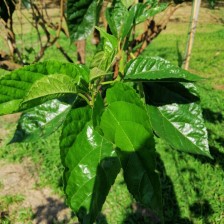
Variety: BlackOodTurkey